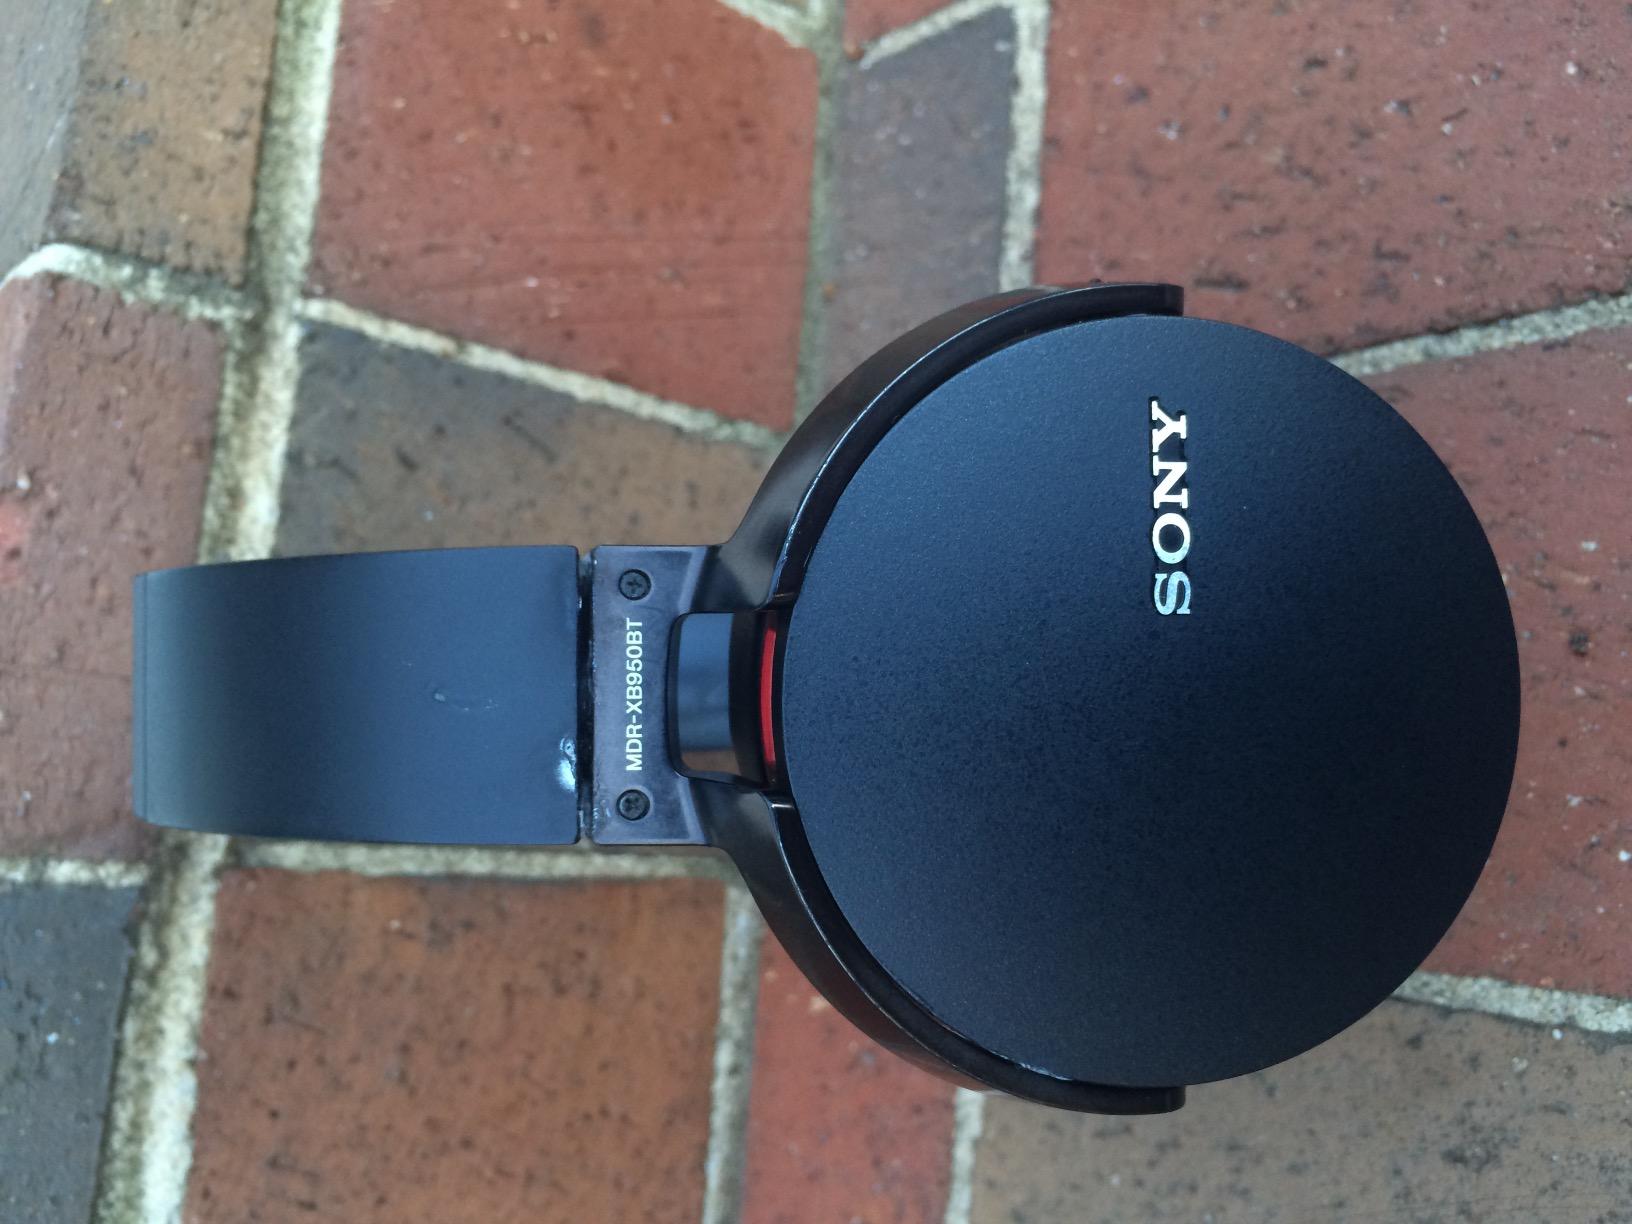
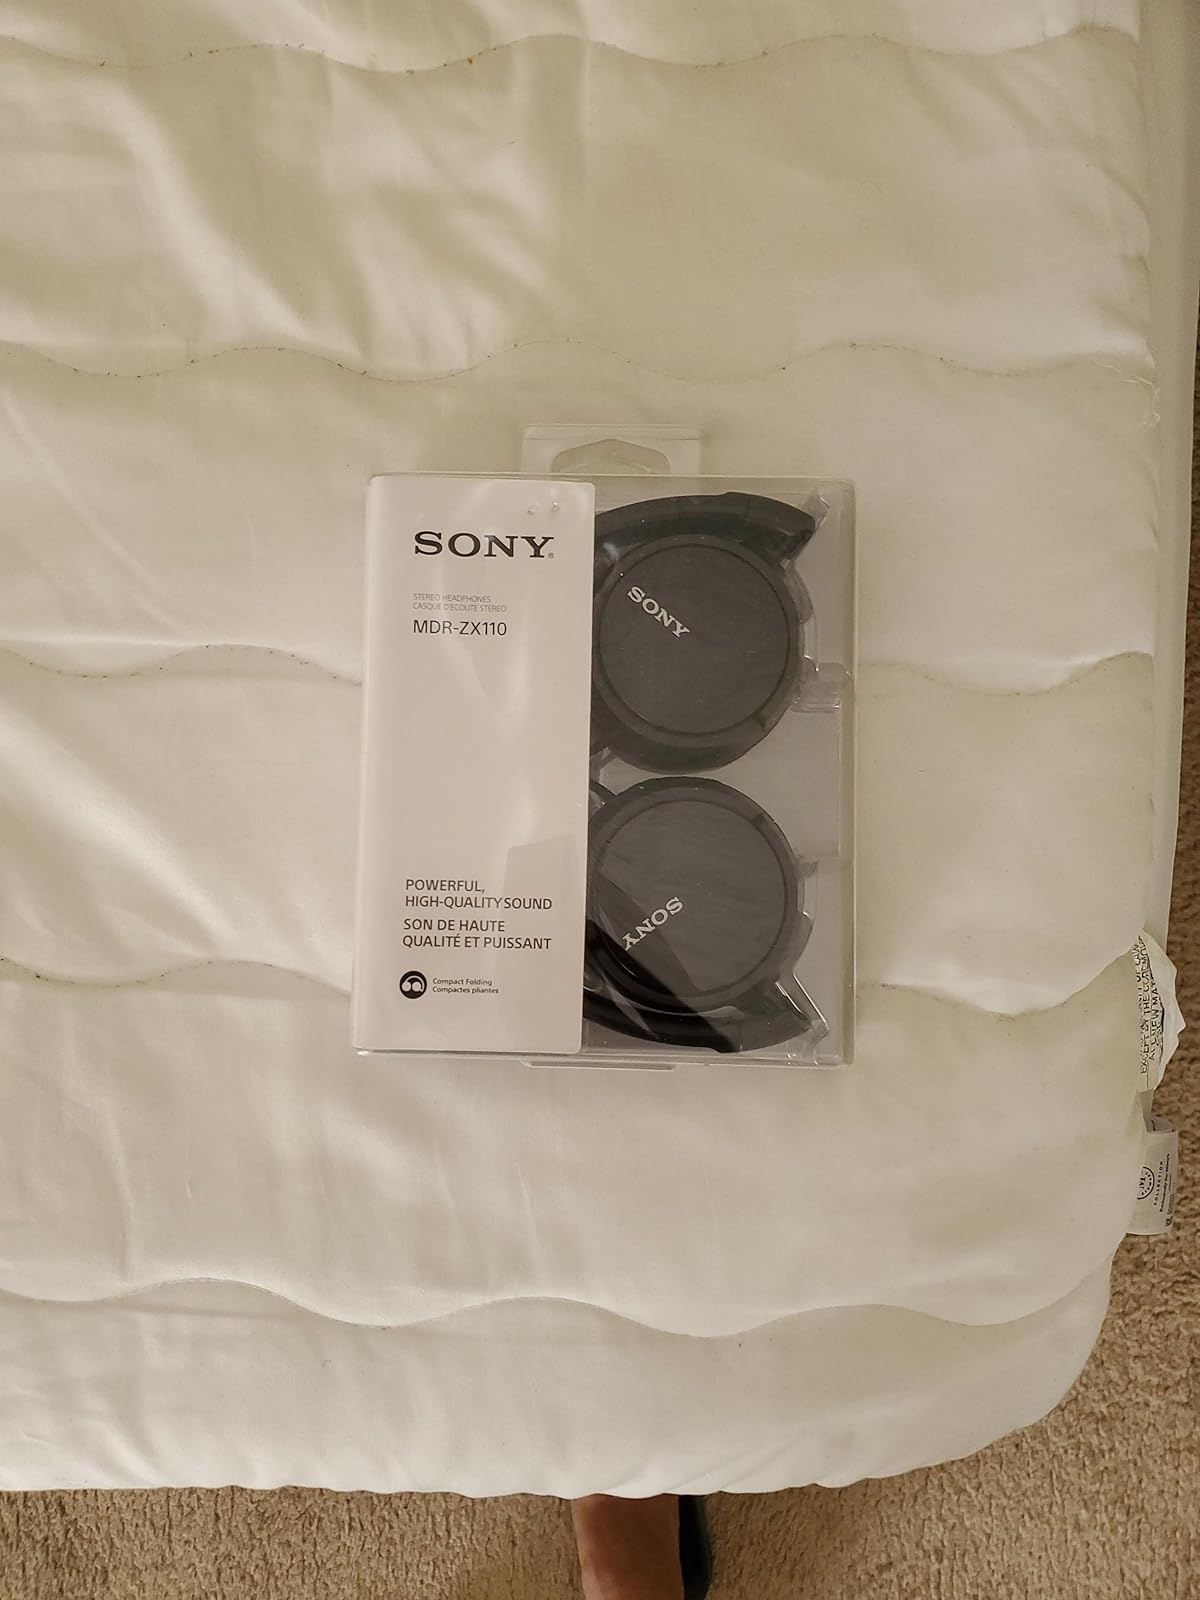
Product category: headphones
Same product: no